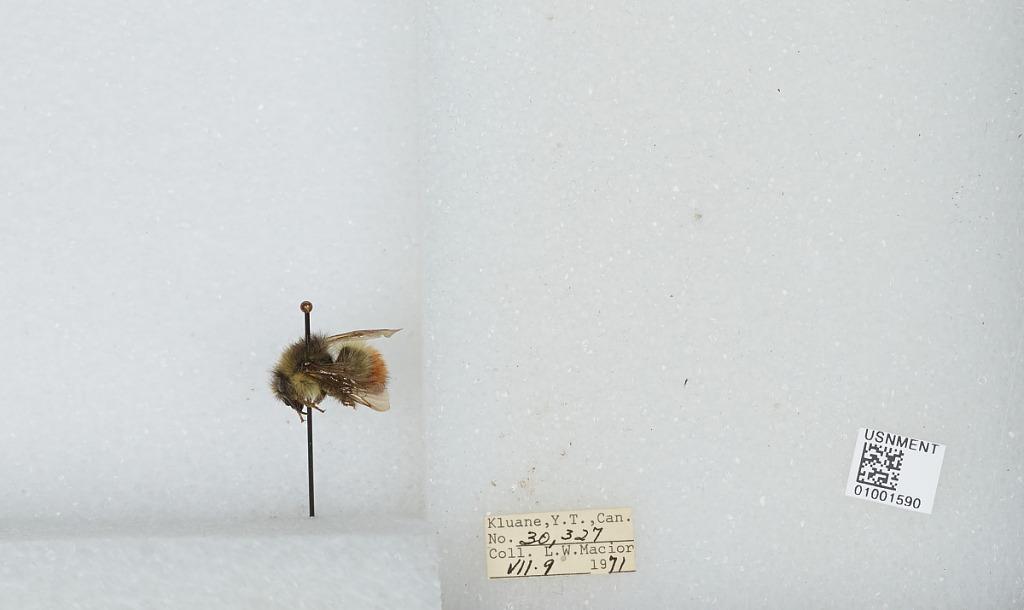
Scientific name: Bombus (Pyrobombus) flavifrons Cresson
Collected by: L. Macior
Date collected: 1971-7-9
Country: Canada
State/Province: Yukon Territory
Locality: Kluane
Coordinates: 60.75, -139.5